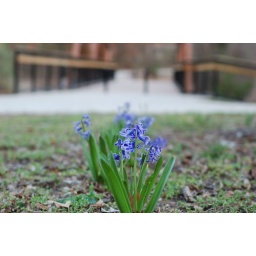
flowers by bridge